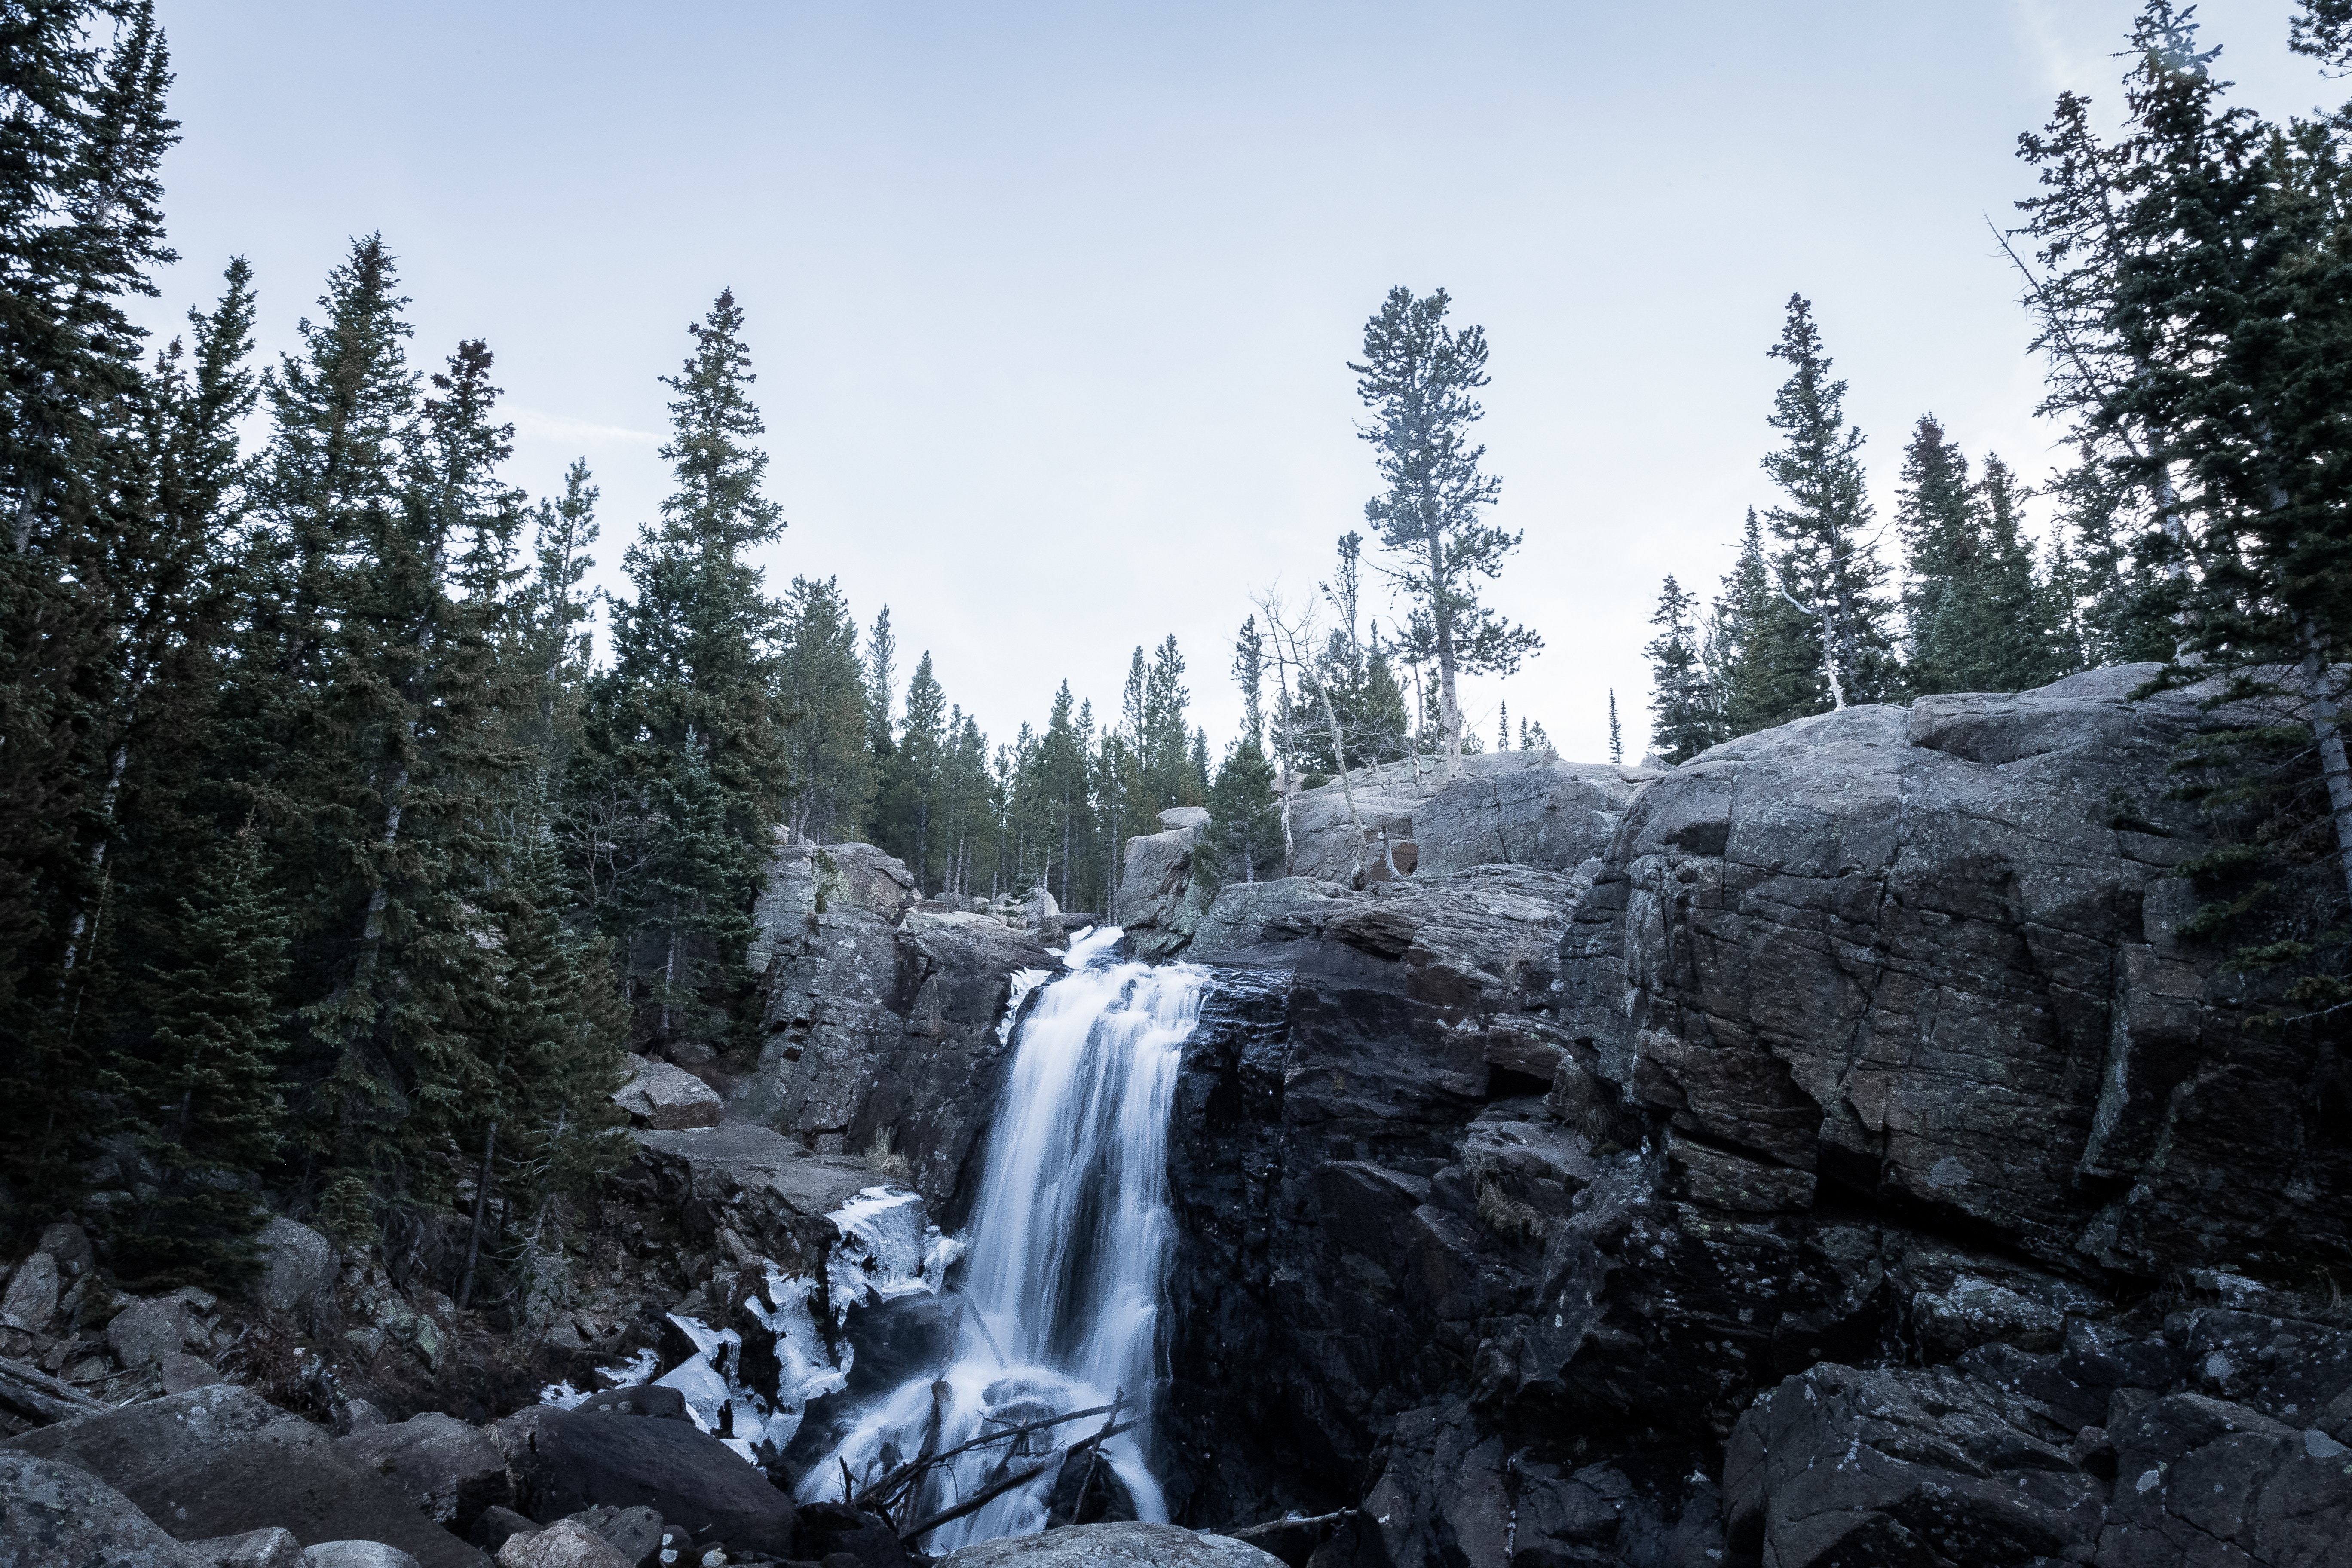
tree, nature, forest, rock, waterfall, wilderness, mountain, snow, winter, trail, stream, season, ridge, woodland, water feature